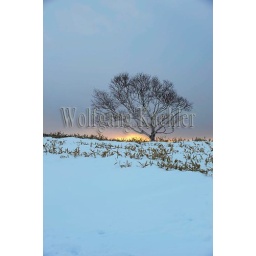
Japan, hokkaido island, lake kussharo, tree on crater slope in sunset with dramatic clouds